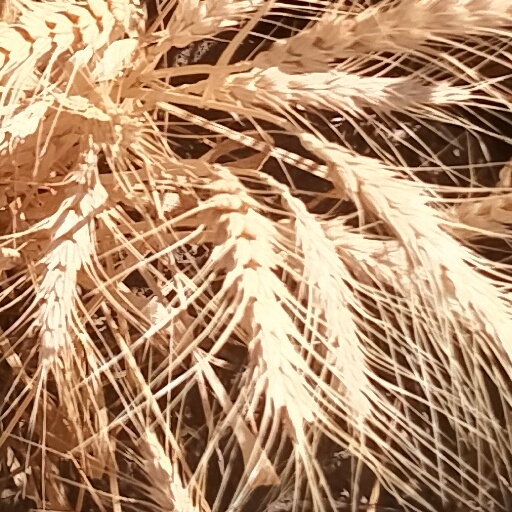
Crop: wheat